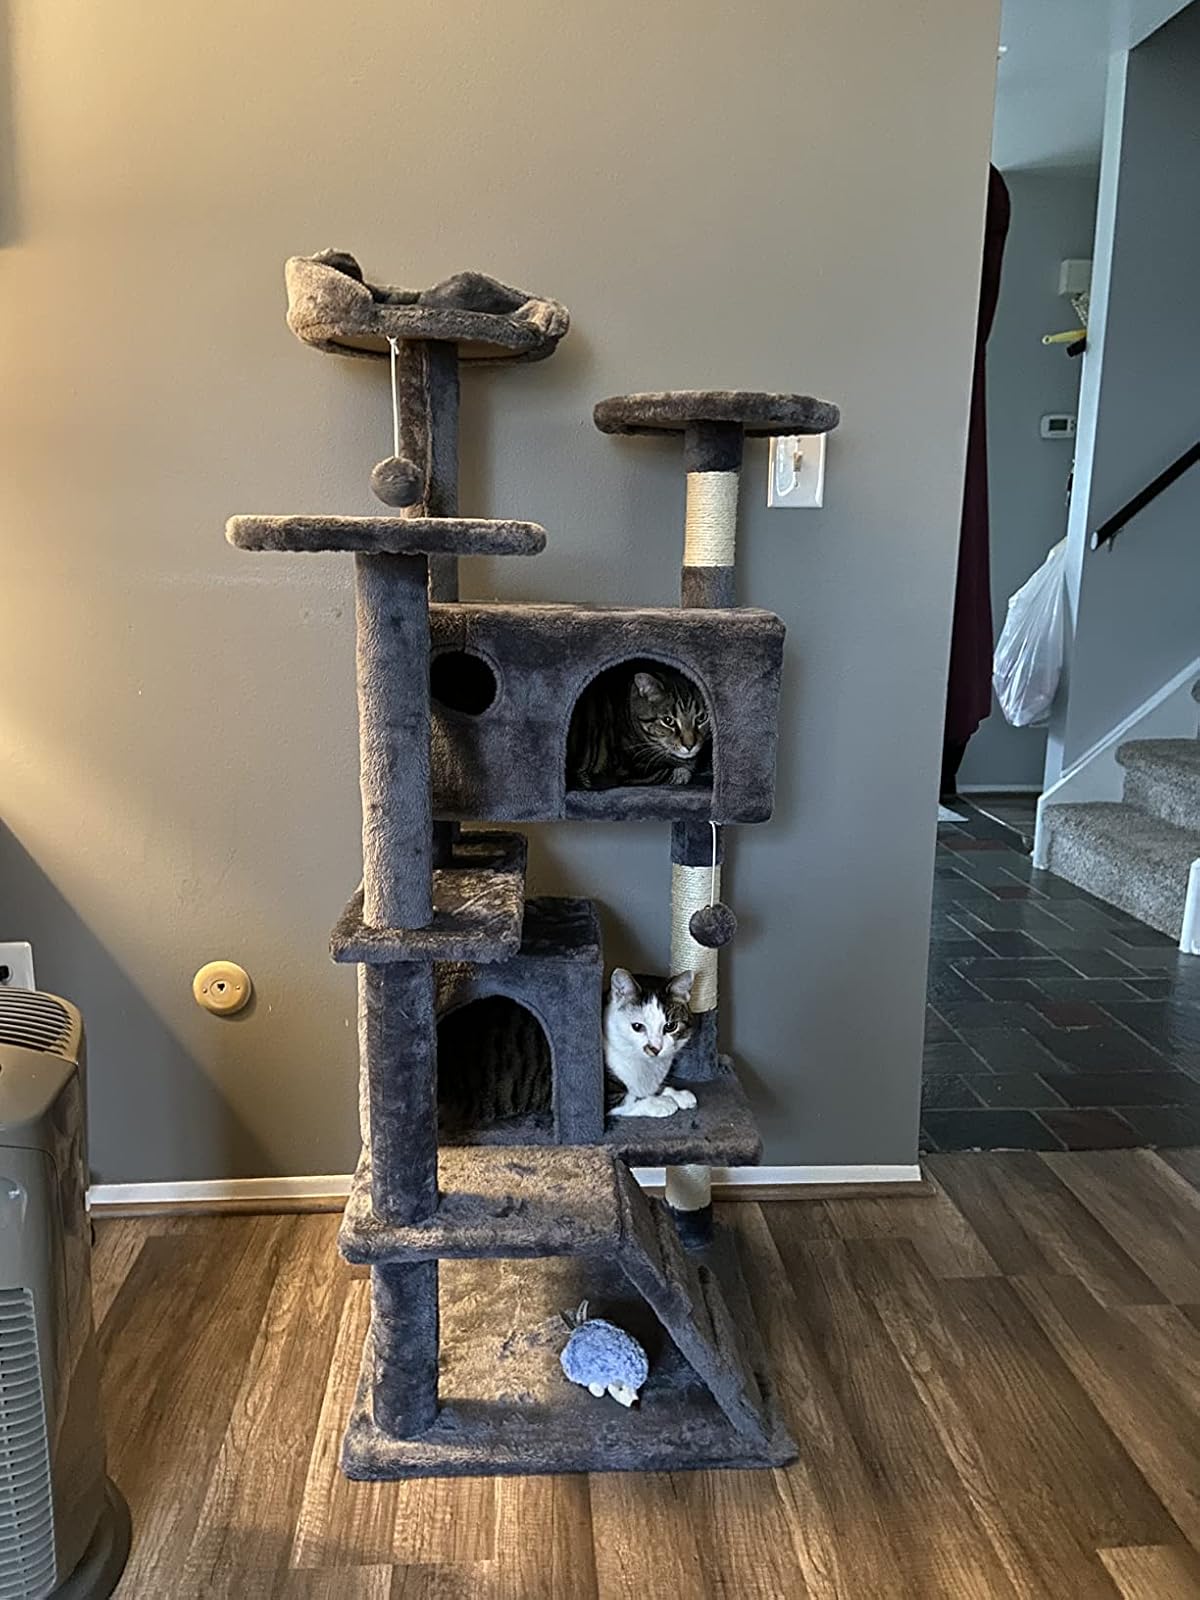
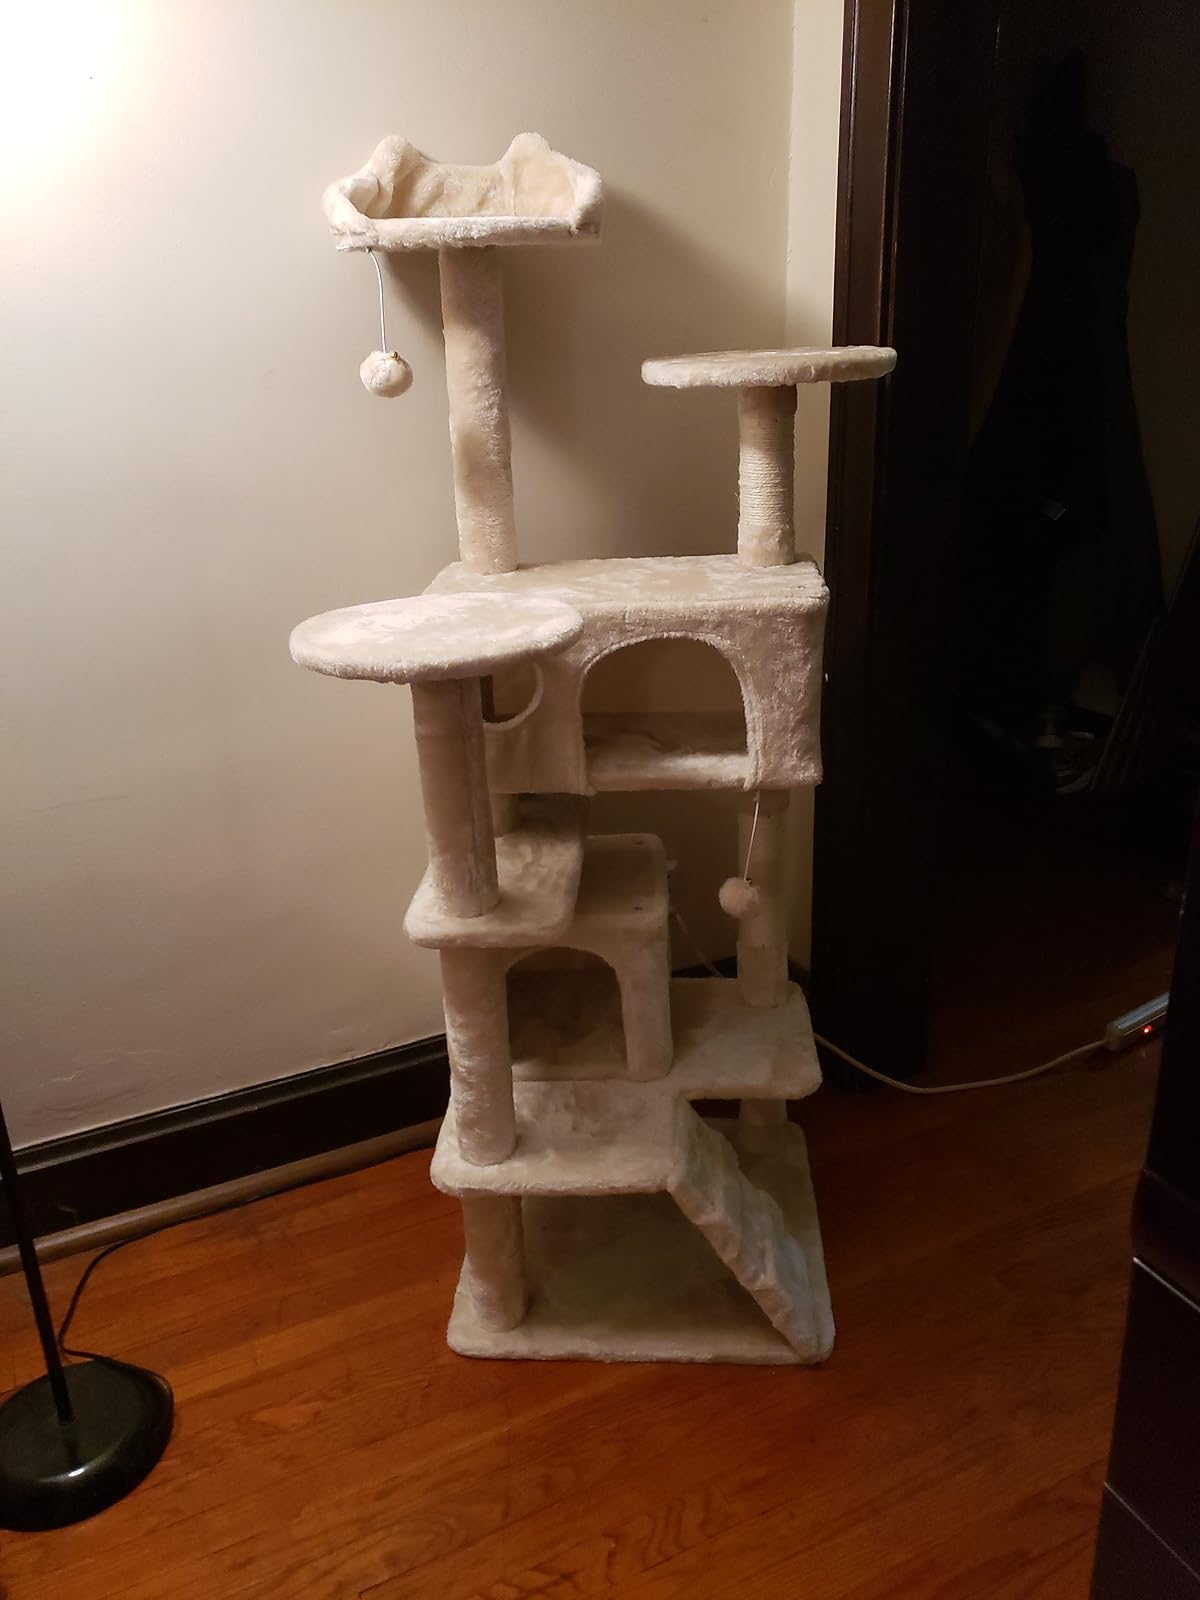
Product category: items_cat tree
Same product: no